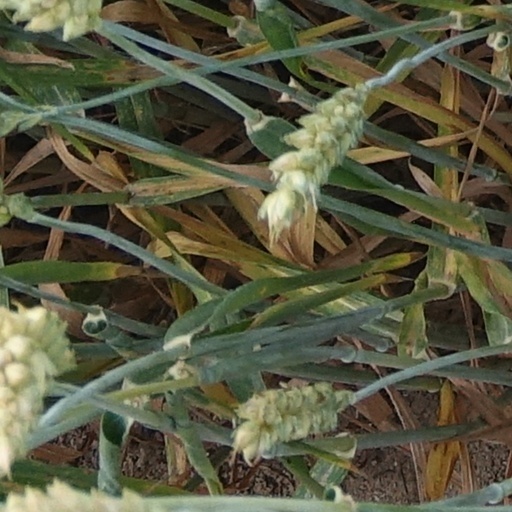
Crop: wheat